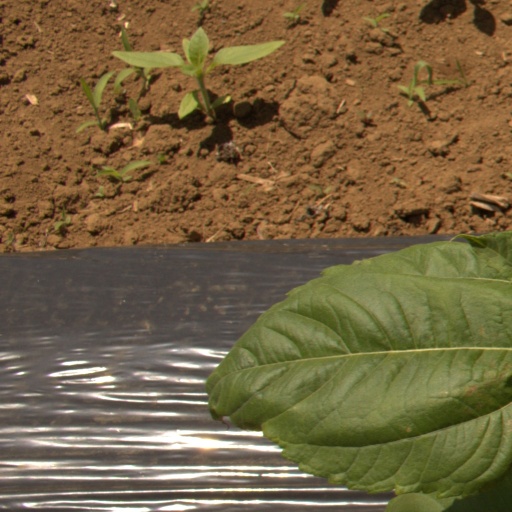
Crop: Jerusalem artichoke